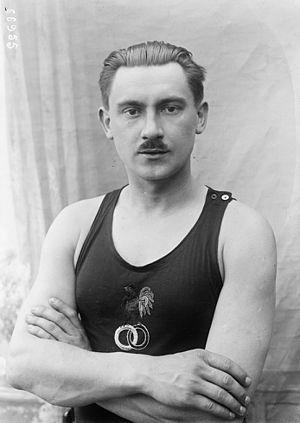
Gaston Georges Pouilley est un champion de natation français né le 23 juillet 1893 à Remiremont et mort le 12 janvier 1958 à Paris.